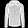
Label: Coat